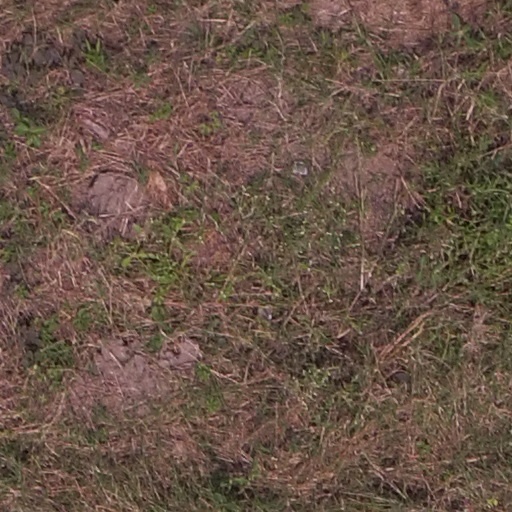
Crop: maize; corn